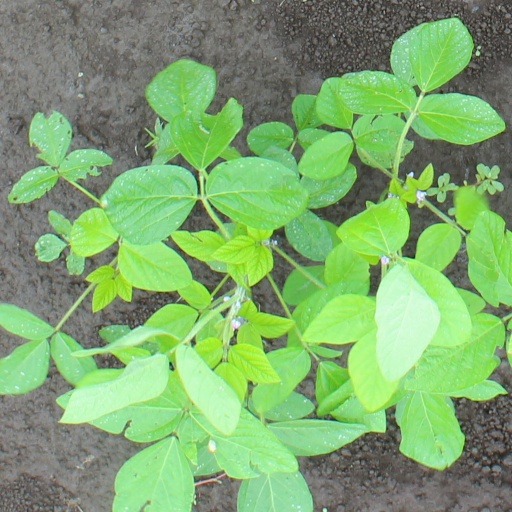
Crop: soybean